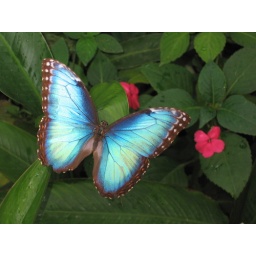
A gorgeous butterfly in a Costa Rican forest